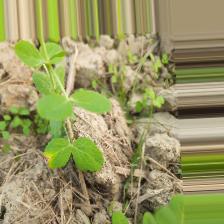
Label: Ascochyta blight